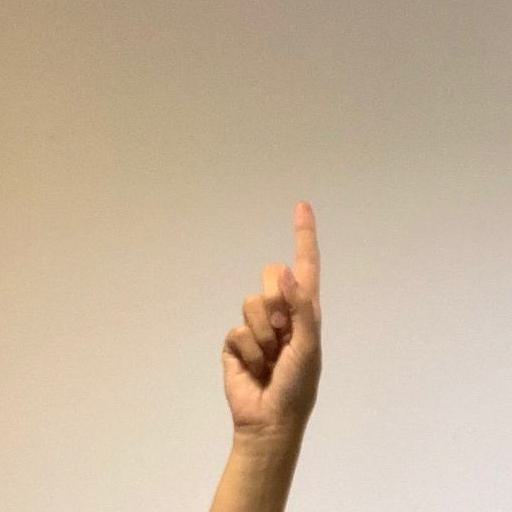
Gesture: one